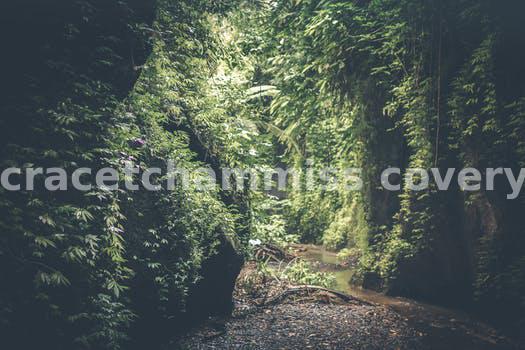
Label: Watermark